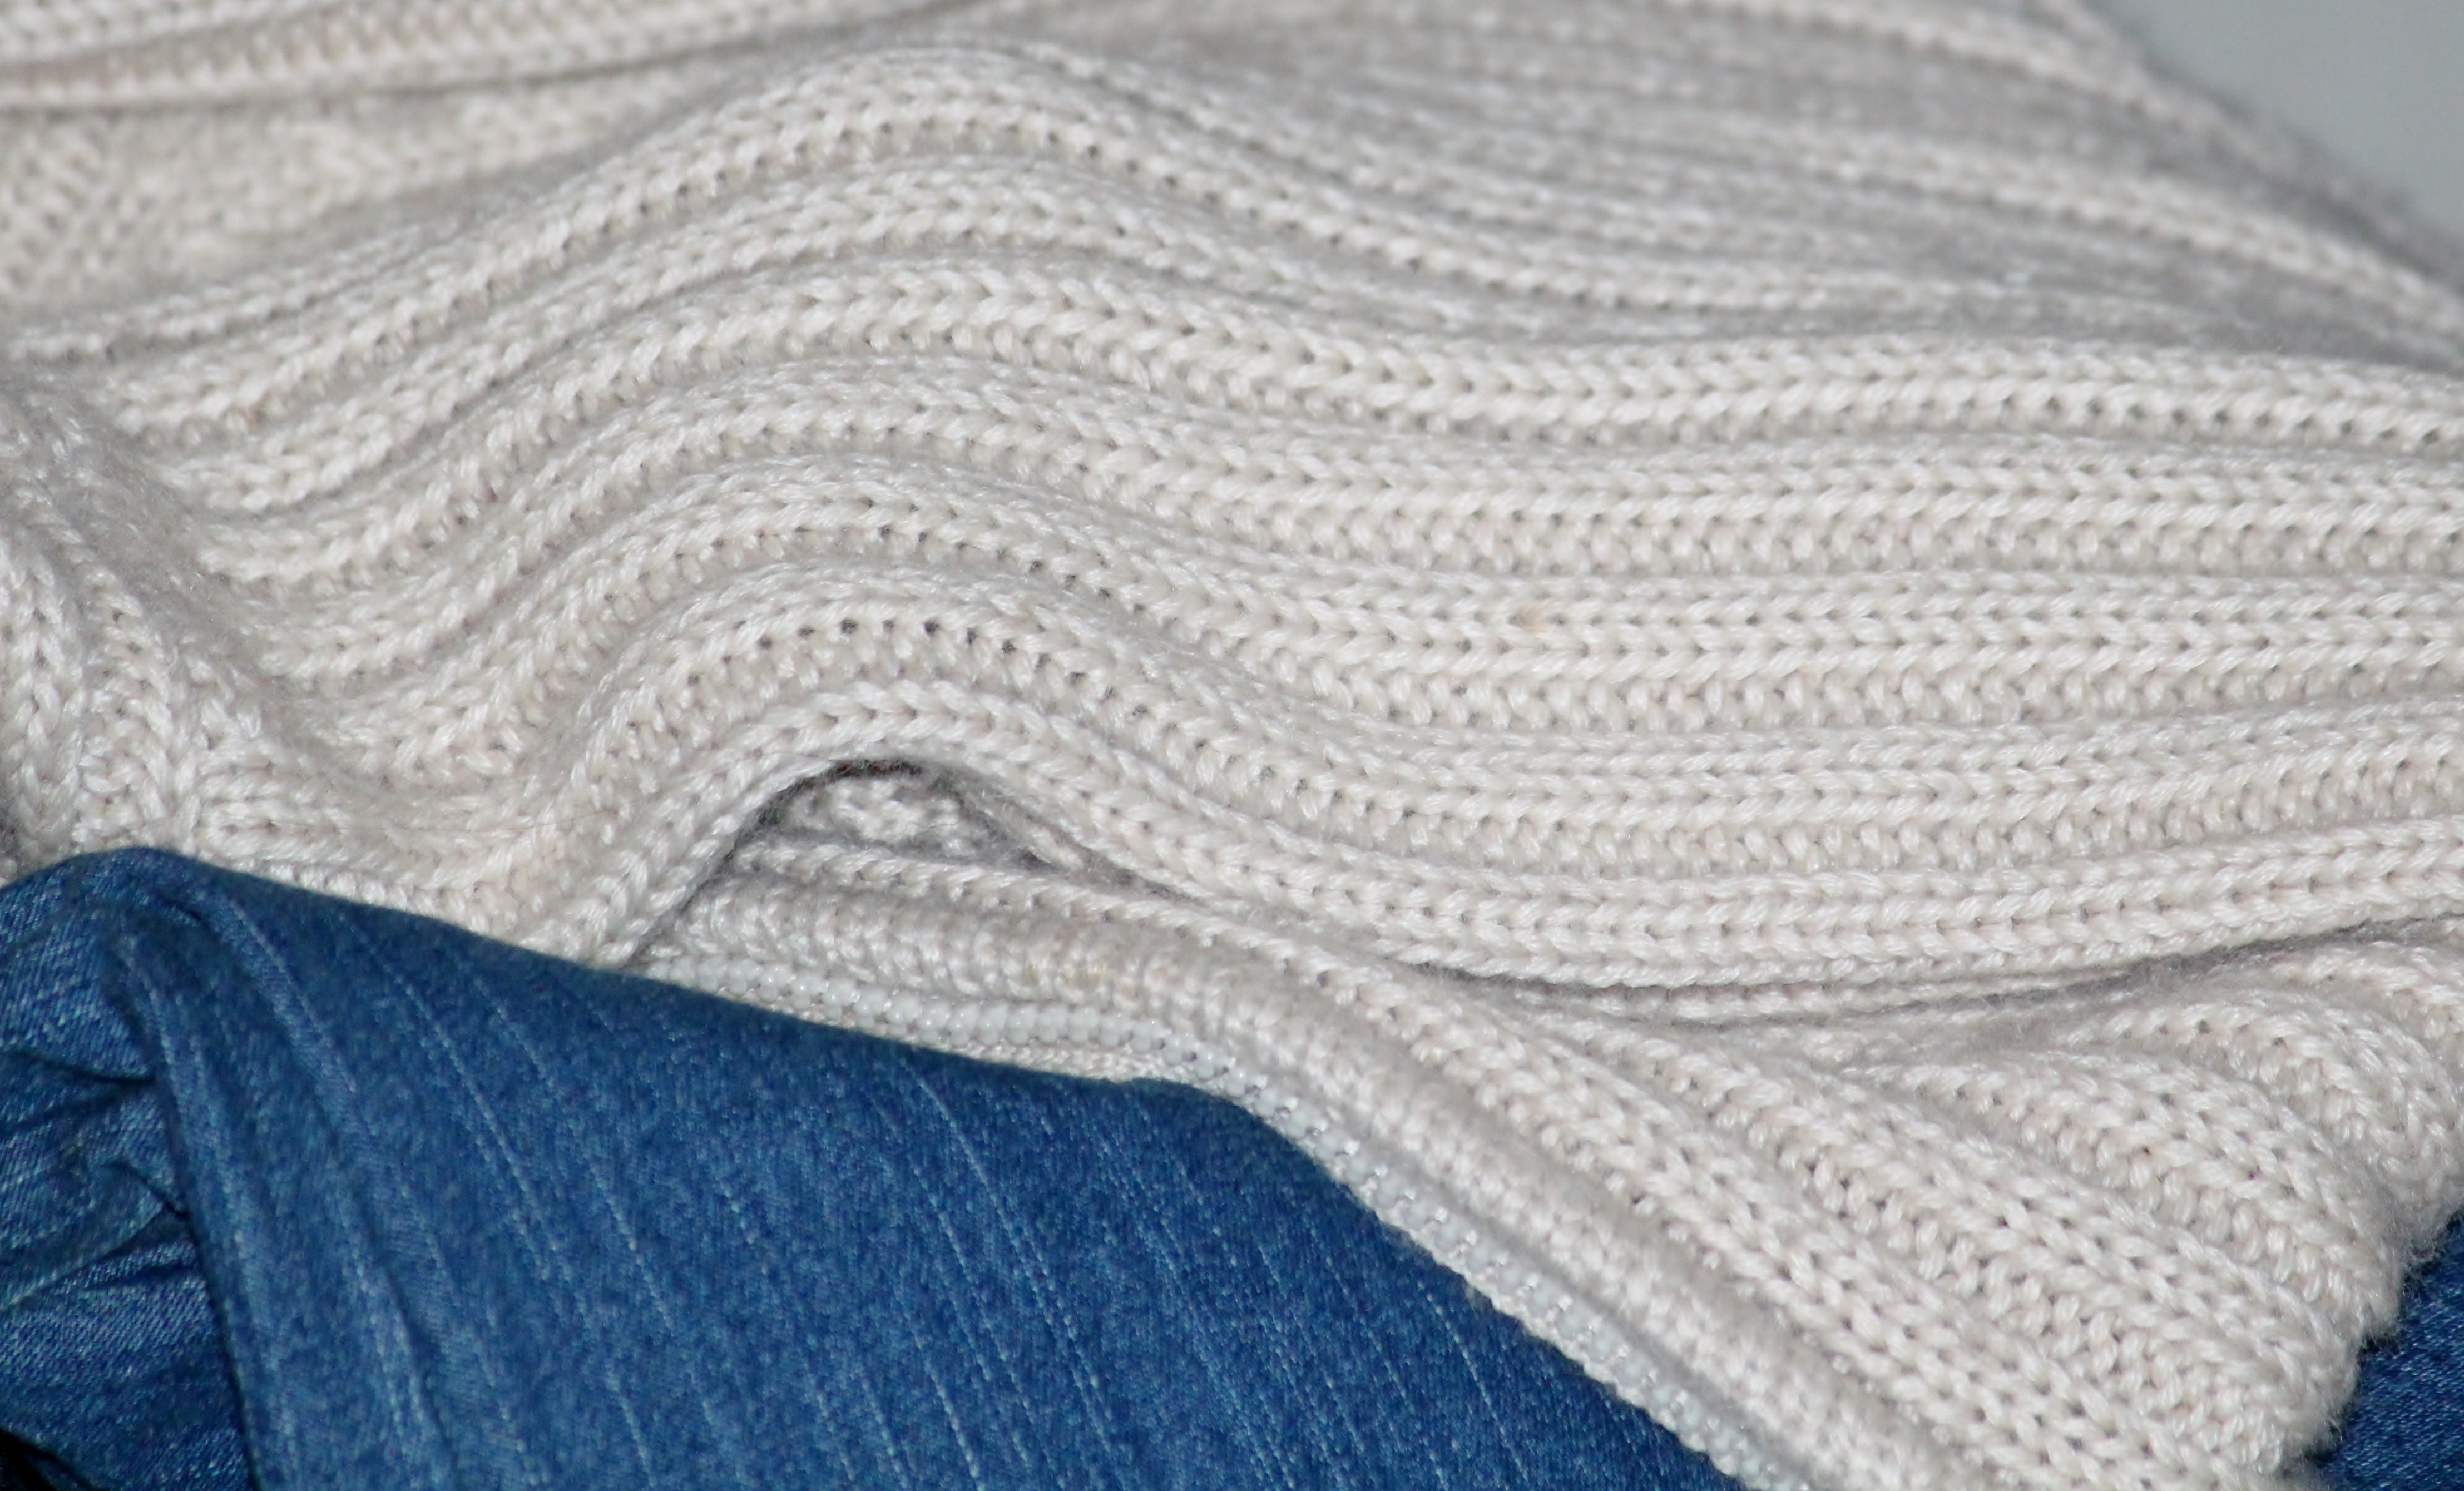
warm, pattern, jeans, clothing, outerwear, wool, material, sweater, garment, pants, textile, art, knitted, knitted fabric, easily, blue jeans